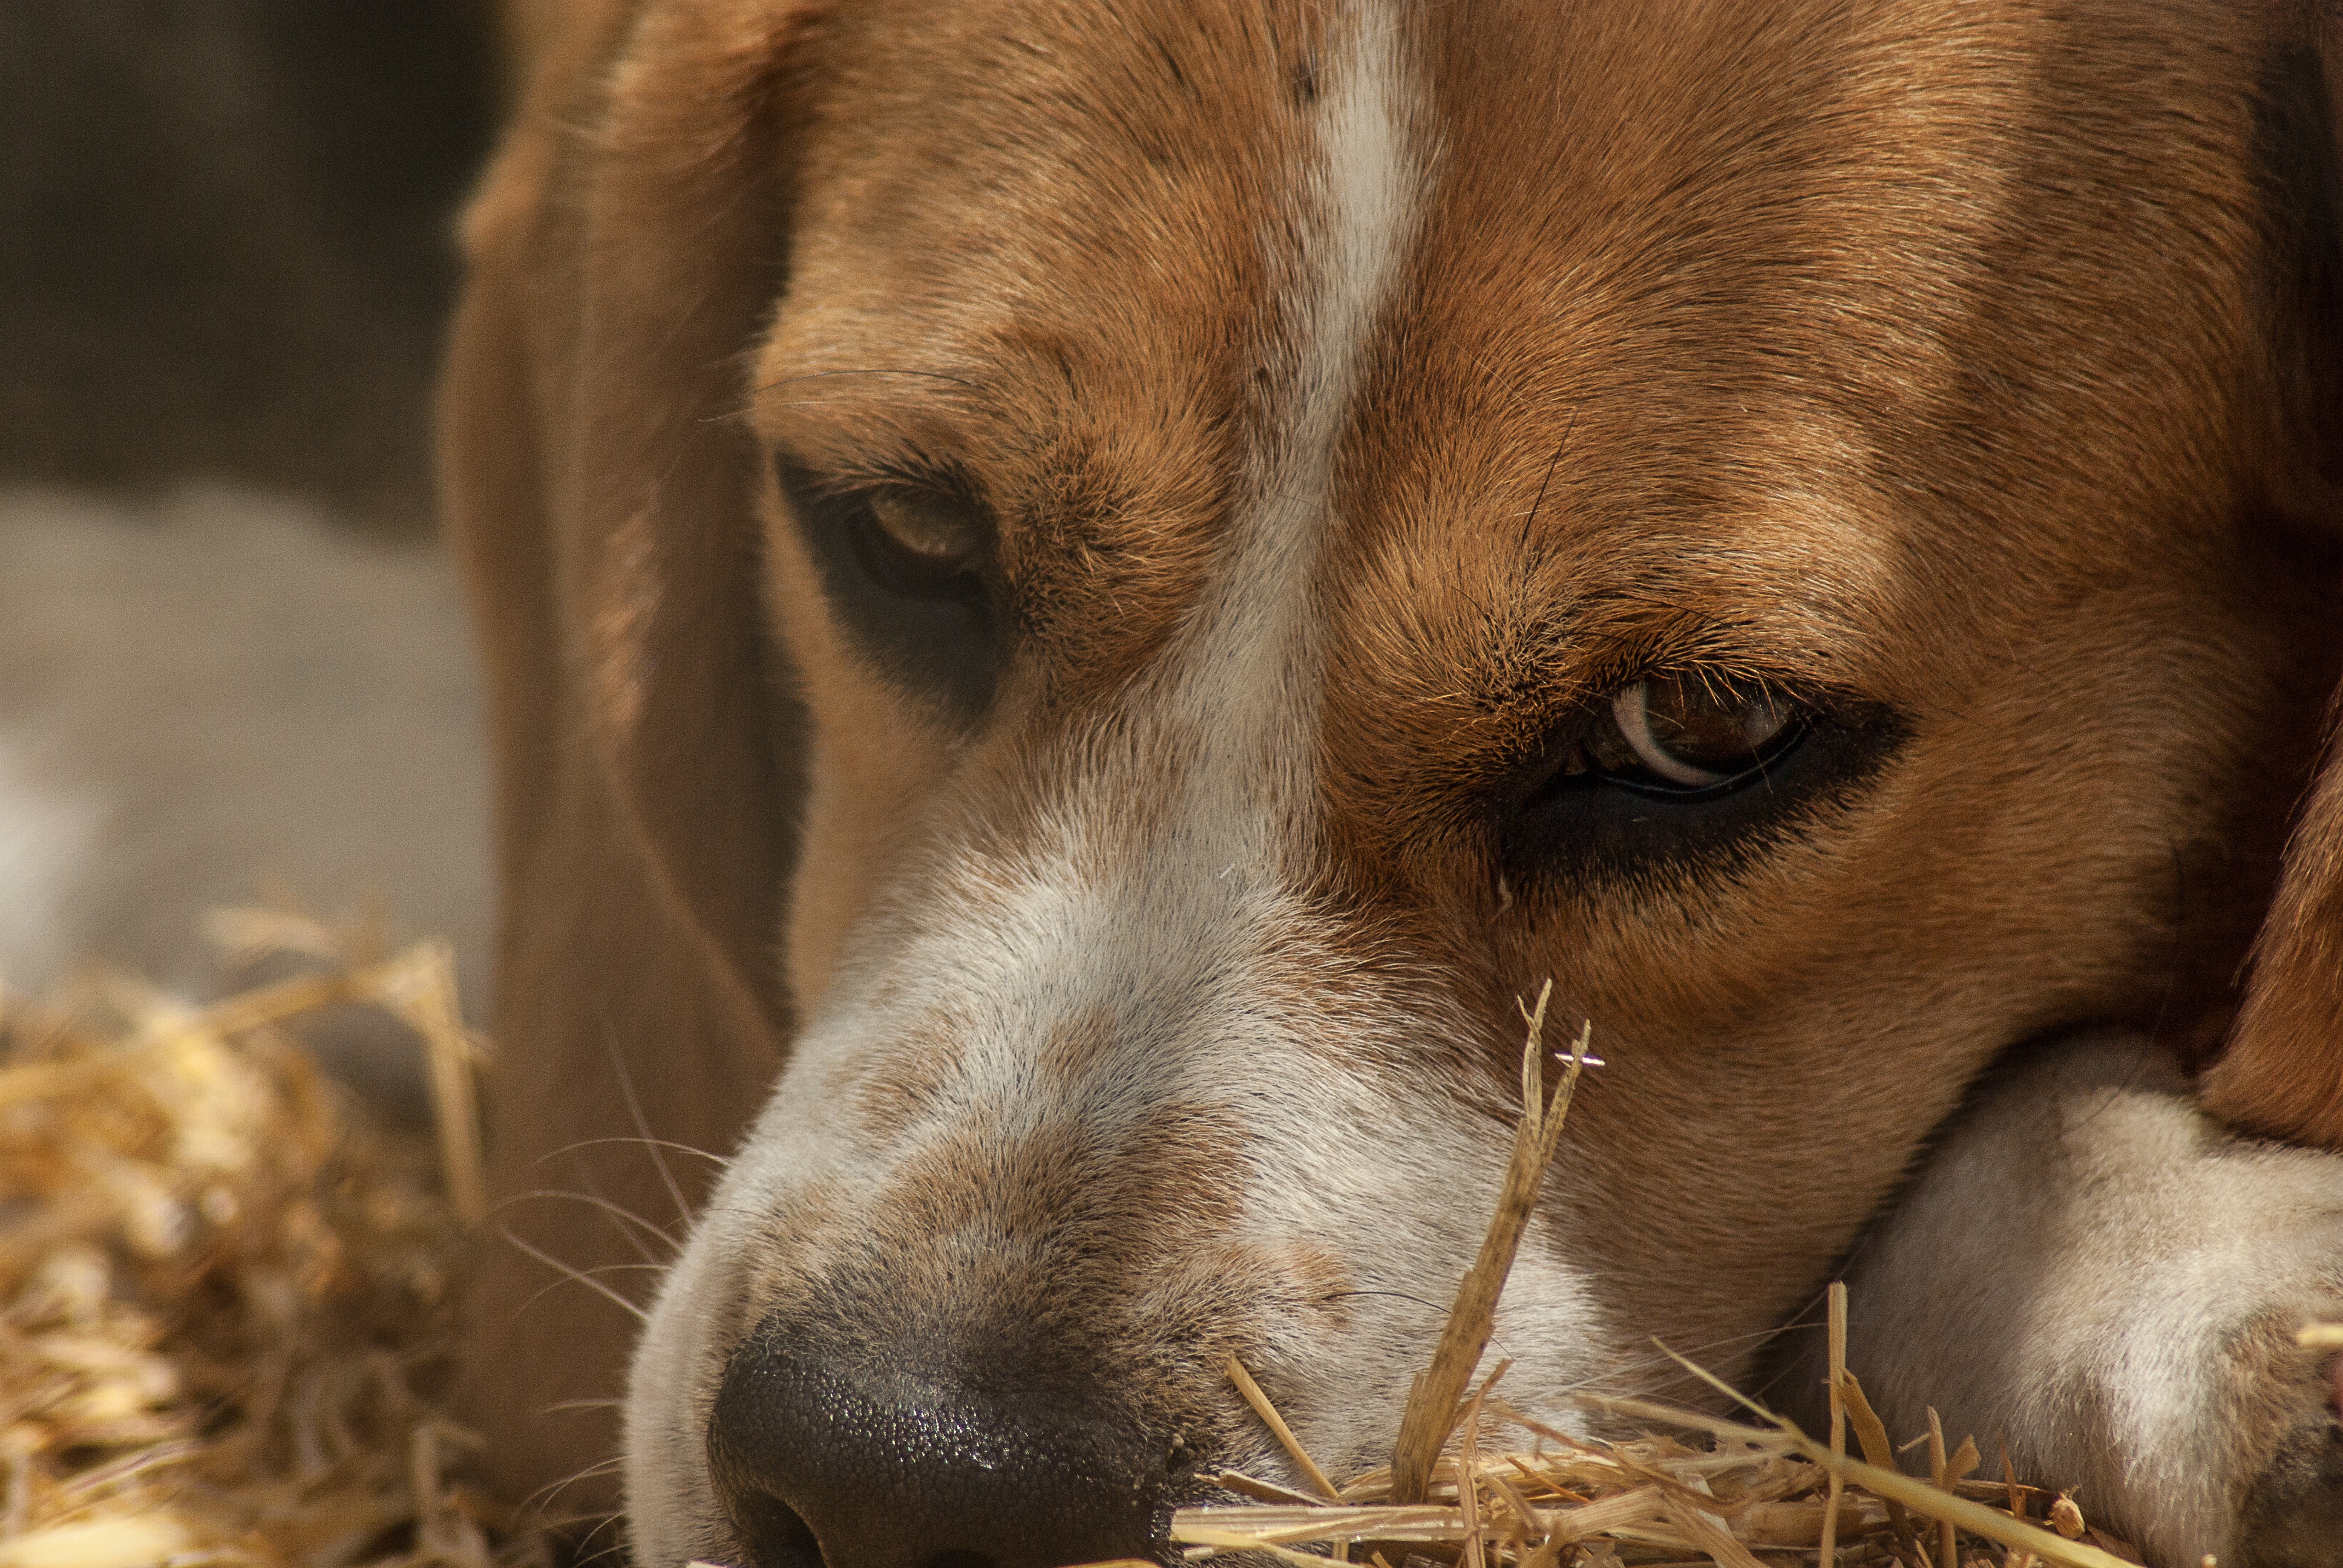
puppy, dog, mammal, close up, hunting dog, nose, whiskers, snout, eye, vertebrate, beagle, hunting, pack, dog like mammal